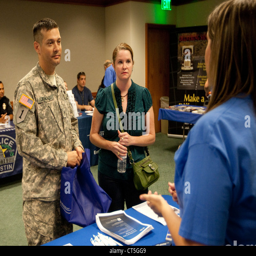
military husband with civilian wife attend job fair for profession